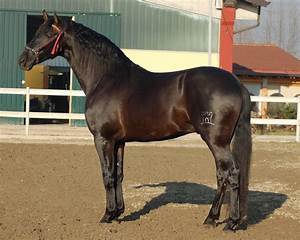
Label: horse